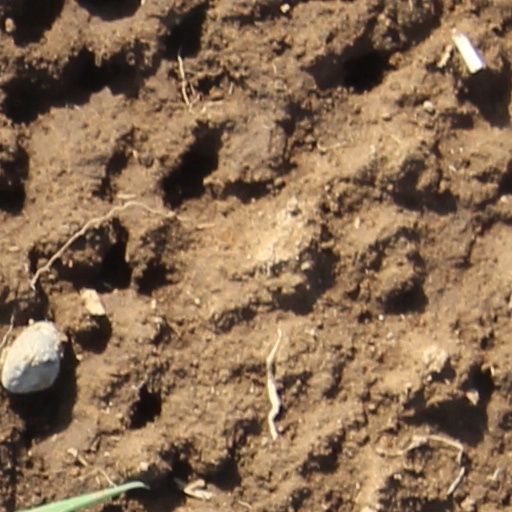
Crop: wheat